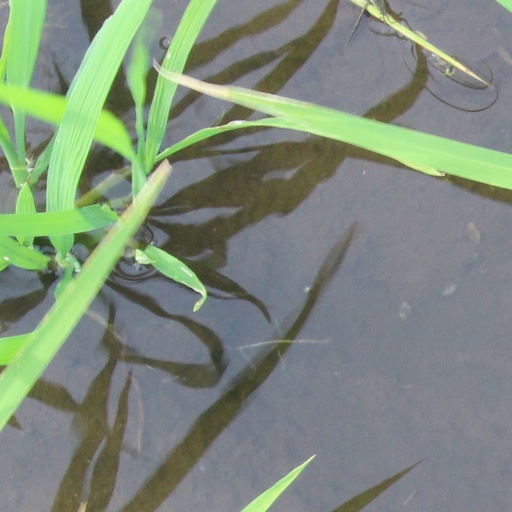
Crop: rice